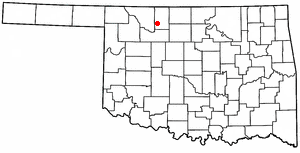
Carmen est une ville située dans le comté d'Alfalfa, dans l’État d’Oklahoma, aux États-Unis. Sa population s’élevait à 355 habitants lors du recensement de 2010, estimée à 367 habitants en 2015.